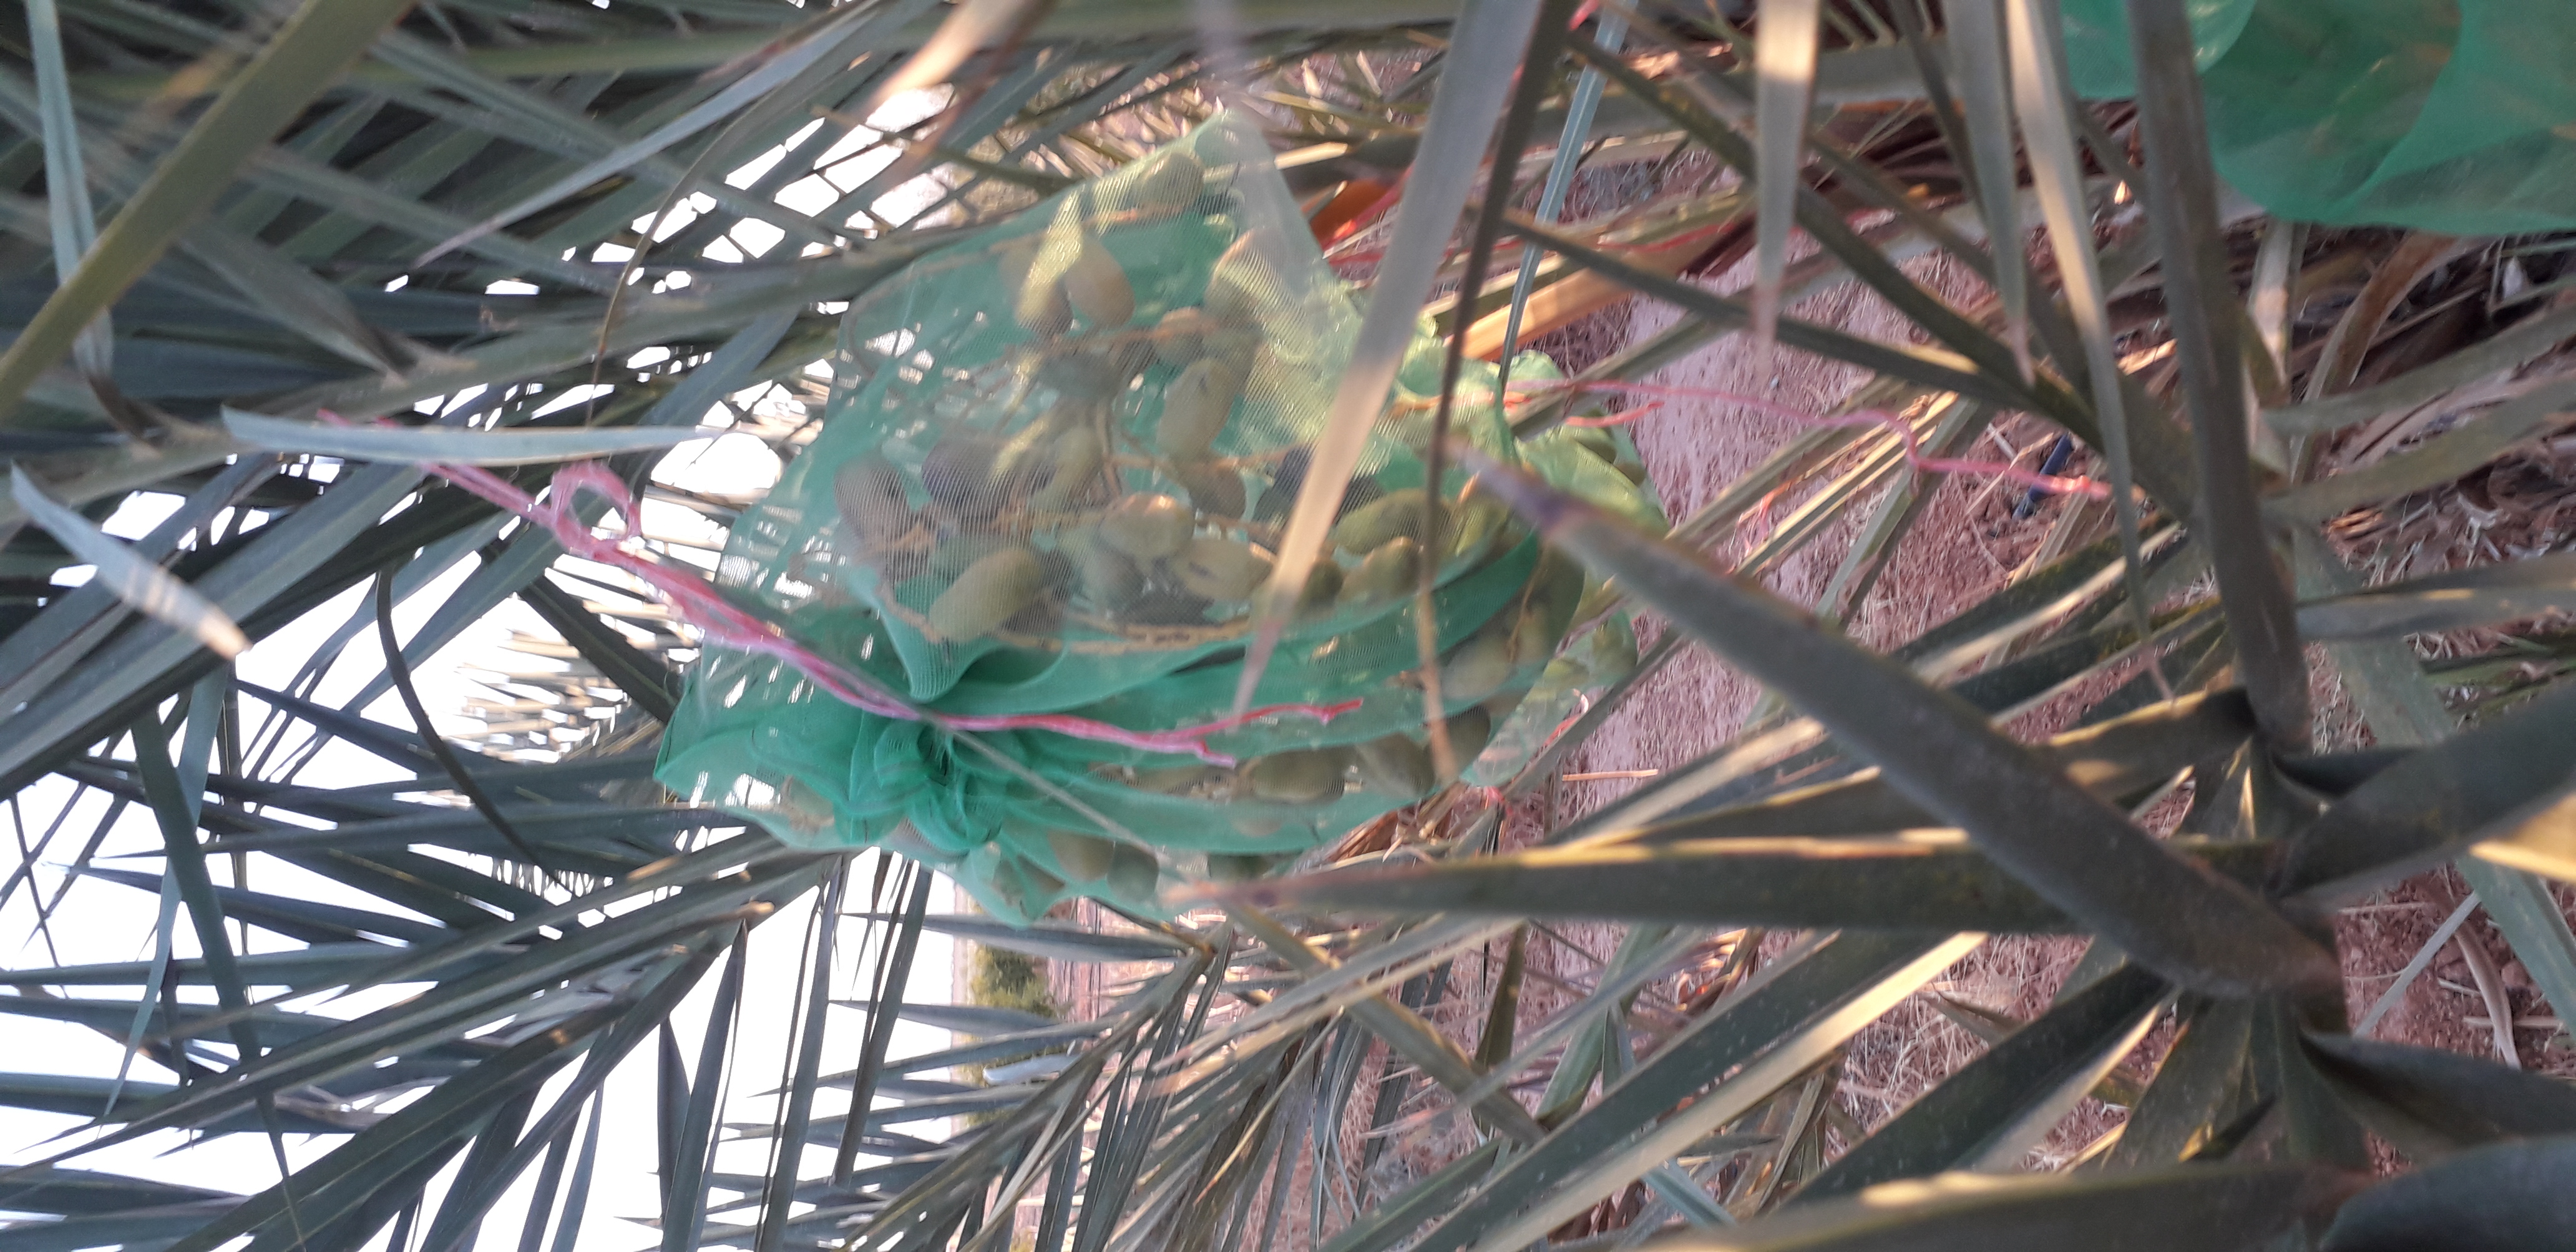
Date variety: Boumajhoul